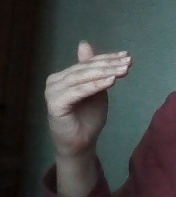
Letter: khaa